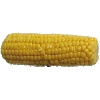
Label: corn